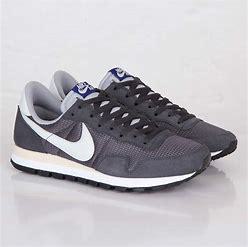
Brand: Nike
Model: Air Pegasus 83